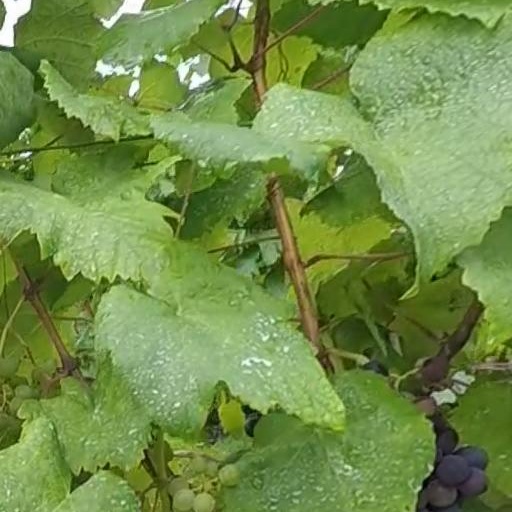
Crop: grape